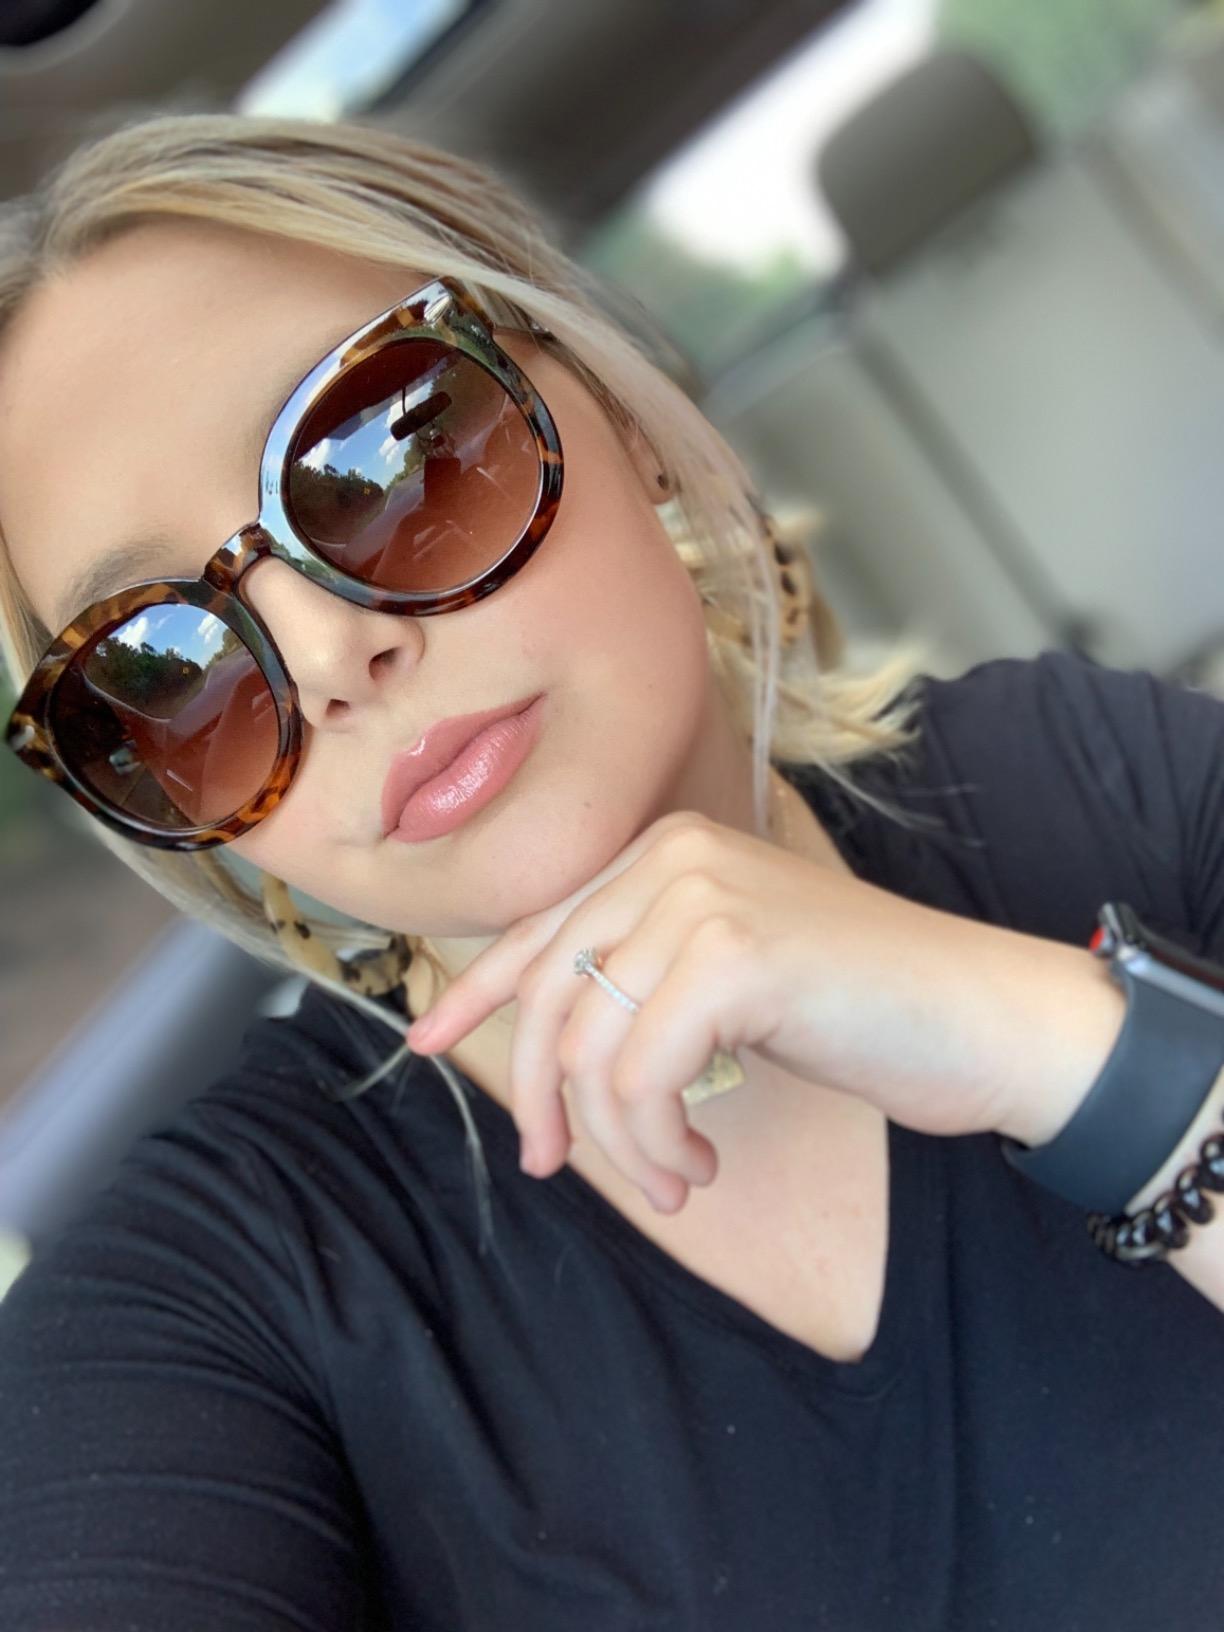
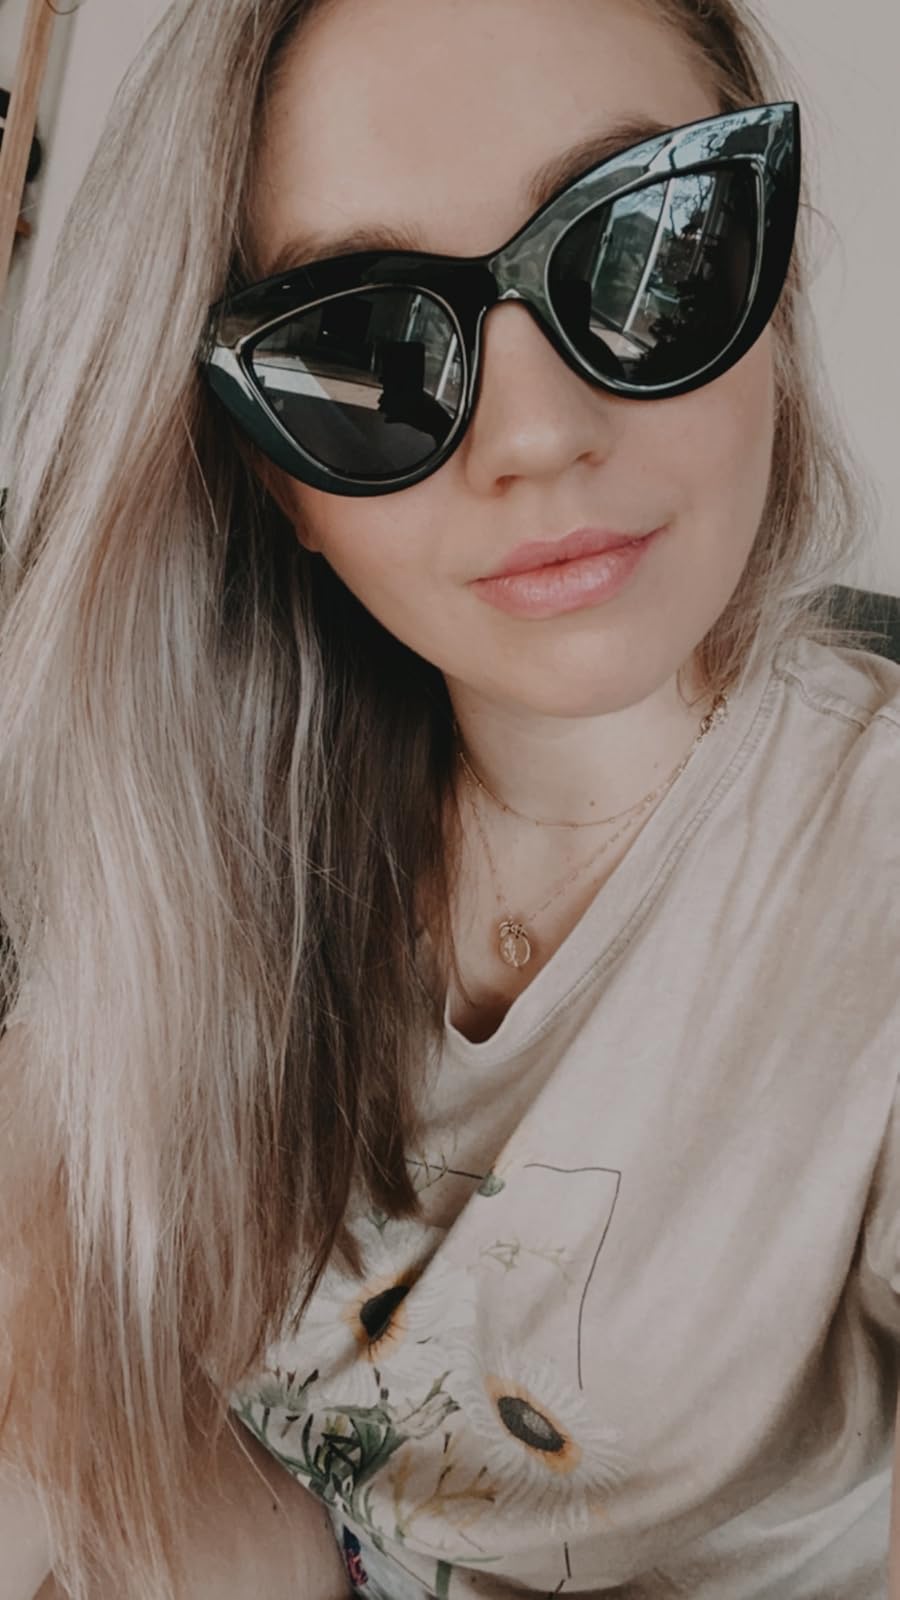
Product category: accessories_sunglasses
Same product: no